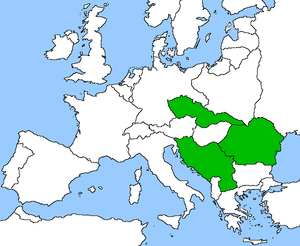
La Petite Entente Română: Mica Antantă
La Petite Entente est le nom donné à l'alliance diplomatique et militaire conclue durant l'entre-deux-guerres entre la Première république tchécoslovaque, le Royaume de Yougoslavie et le Royaume de Roumanie, sous les auspices, et, plus tard, sous la protection de la France.